DATACOM/DB

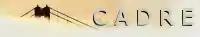

The first Datacom user conference was held in Dallas in 1974. Every year since then an annual user conference has been held. When Insyte Datacom was sold to ADR in 1978, the conferences continued and they were renamed CADRE. So CADRE or its logical predecessor has been in existence since 1974.